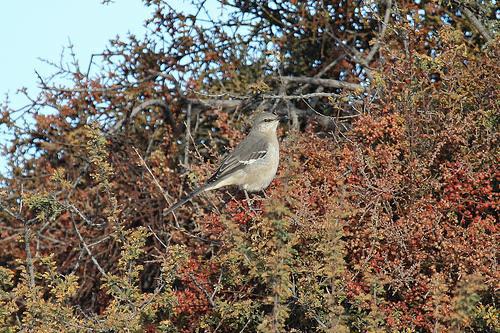
A photo of a mockingbird